Uzair Jaswal

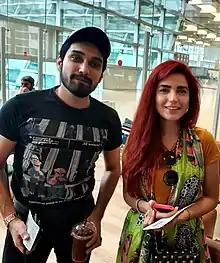
Momina Mustehsan and Uzair Jaswal

Uzair started his career at the age of 14. At 16, he wrote his first song and was the lead singer of a band called Scar which performed alternative-rock covers. Some of his popular singles include "Tere Bin", "Jaanvey", "Meree Rooh", "Bolay" and "Yaheen". His tracks "Nindiya Ke Paar" and "Bolay" were featured in the 5th season of "Coke Studio". At 21, he was the youngest performer of "Coke Studio" Pakistan in its first 7 seasons.